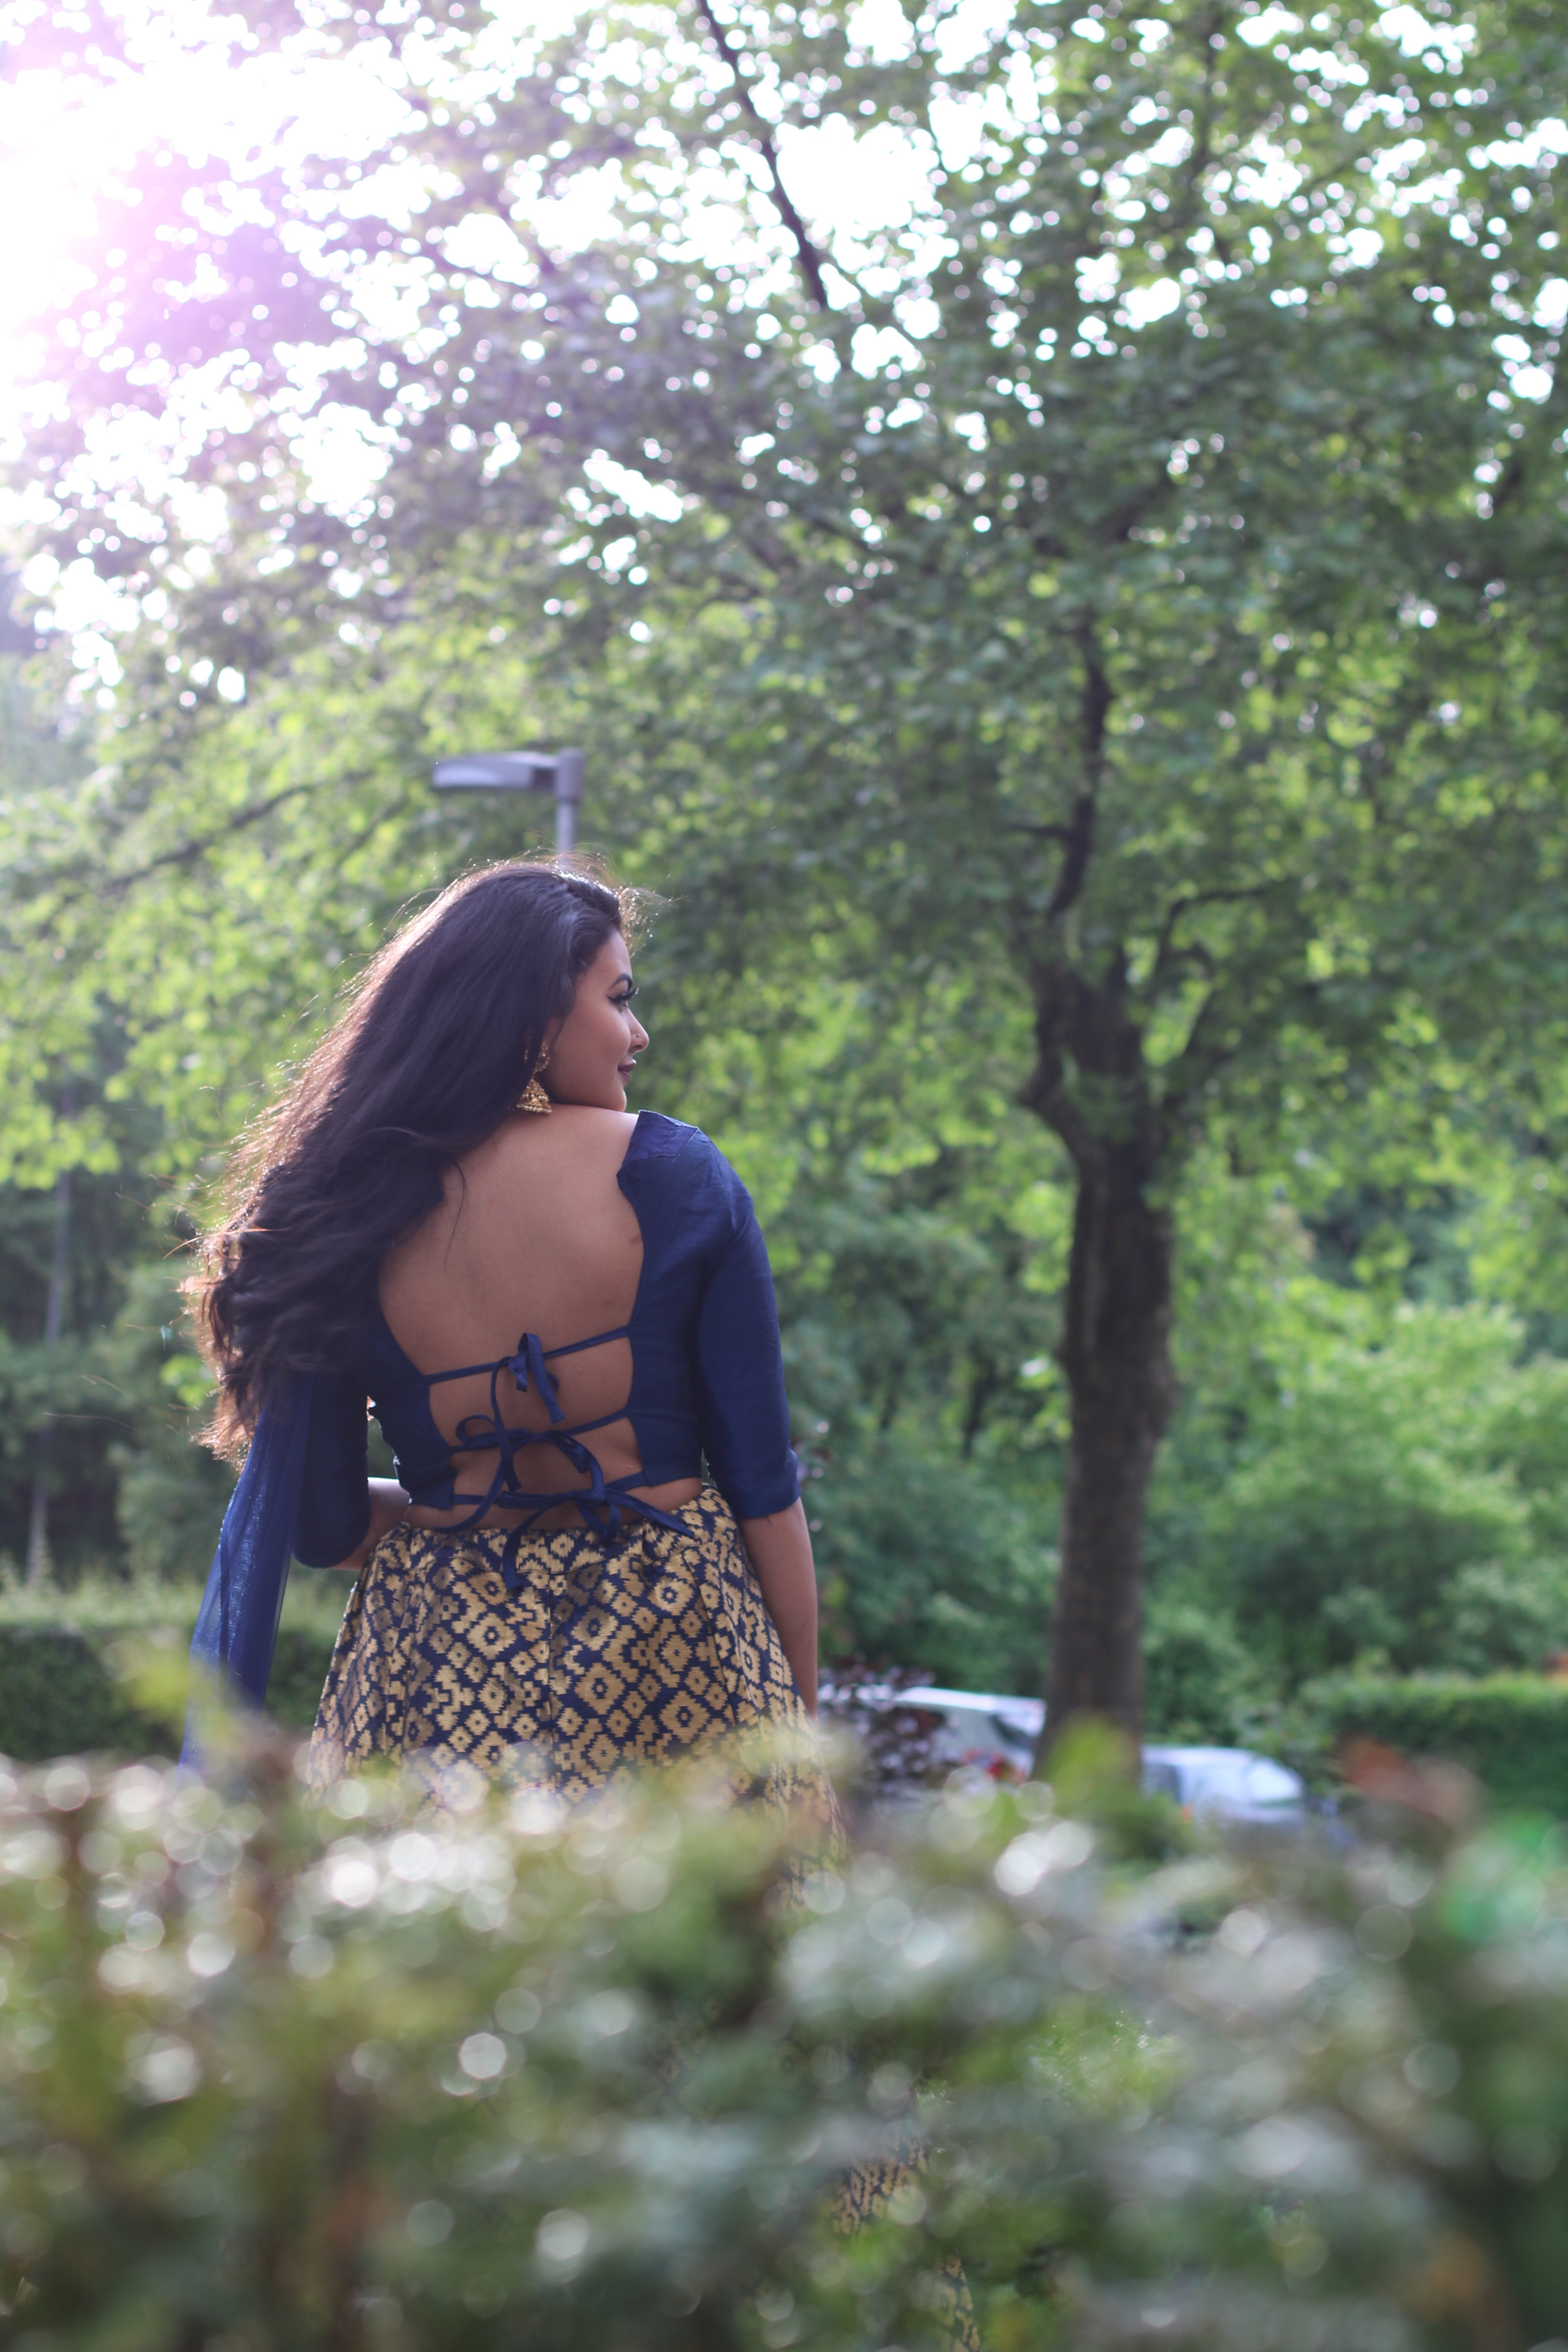
People in nature, hair, photograph, green, beauty, tree, light, natural environment, sunlight, grass, leaf, botany, fashion, summer, long hair, dress, photography, spring, branch, forest, plant, photo shoot, brown hair, garden, vacation, glasses, fawn, woodland, shrub, style